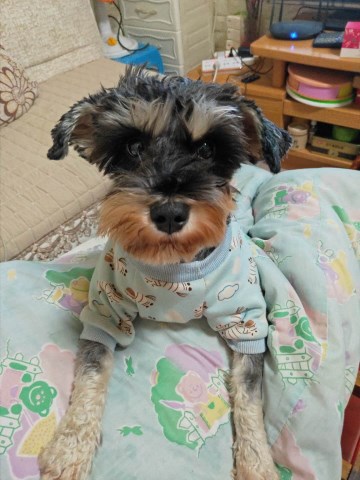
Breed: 2342-n000102-miniature_schnauzer